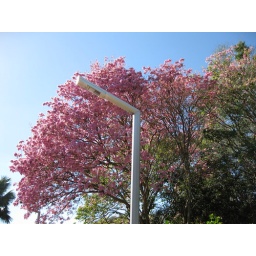
The color of this tree caught my eye, sorry about the stupid light pole right in the way.